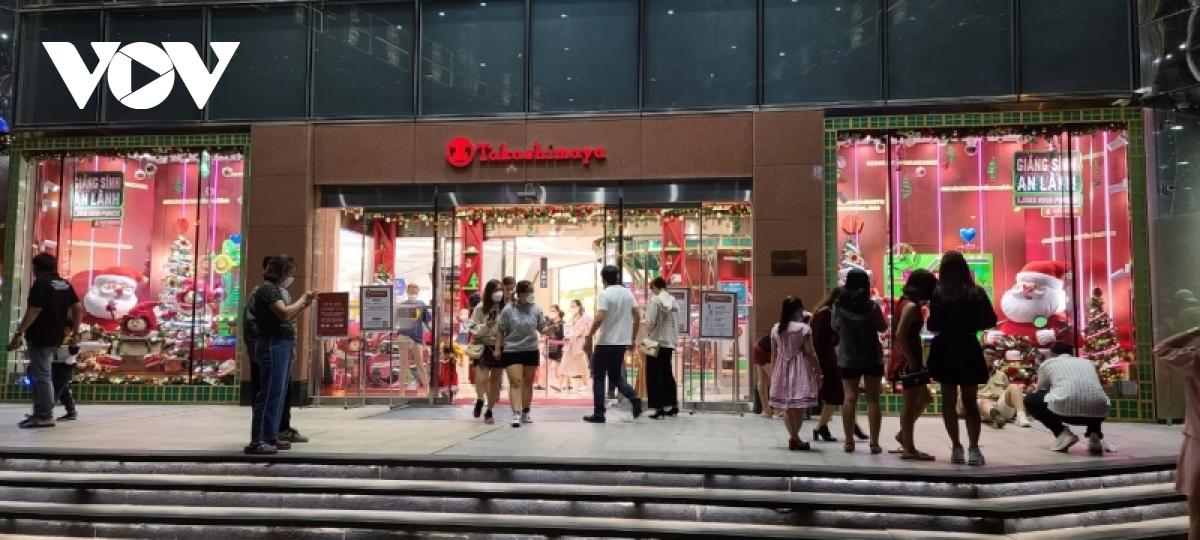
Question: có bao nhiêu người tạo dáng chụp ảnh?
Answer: có một người tạo dáng chụp ảnh